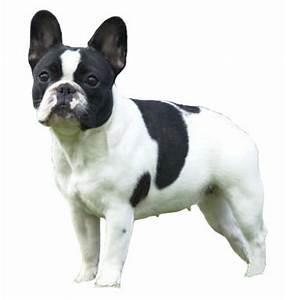
dog